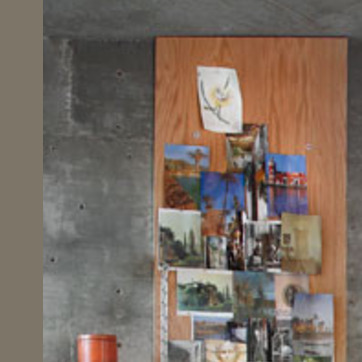
Material: paper